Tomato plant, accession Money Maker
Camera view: bottom (45 deg); turntable rotation: 0 degrees
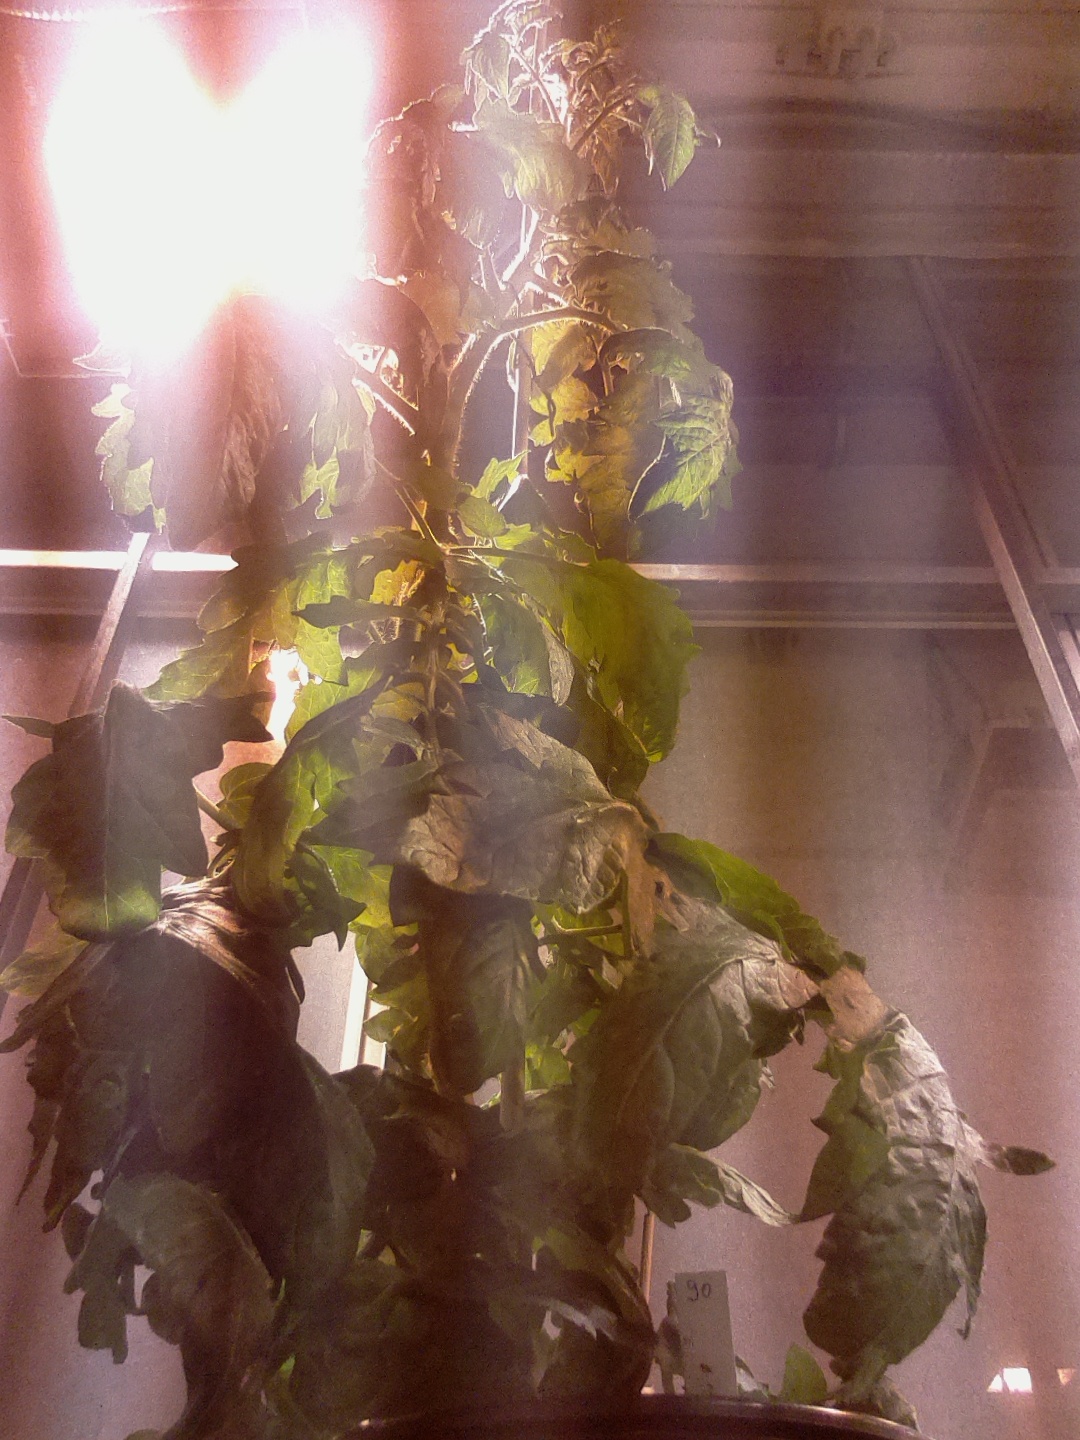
BBCH growth stage 65: Full flowering, 50%-60% of flowers open, first petals falling